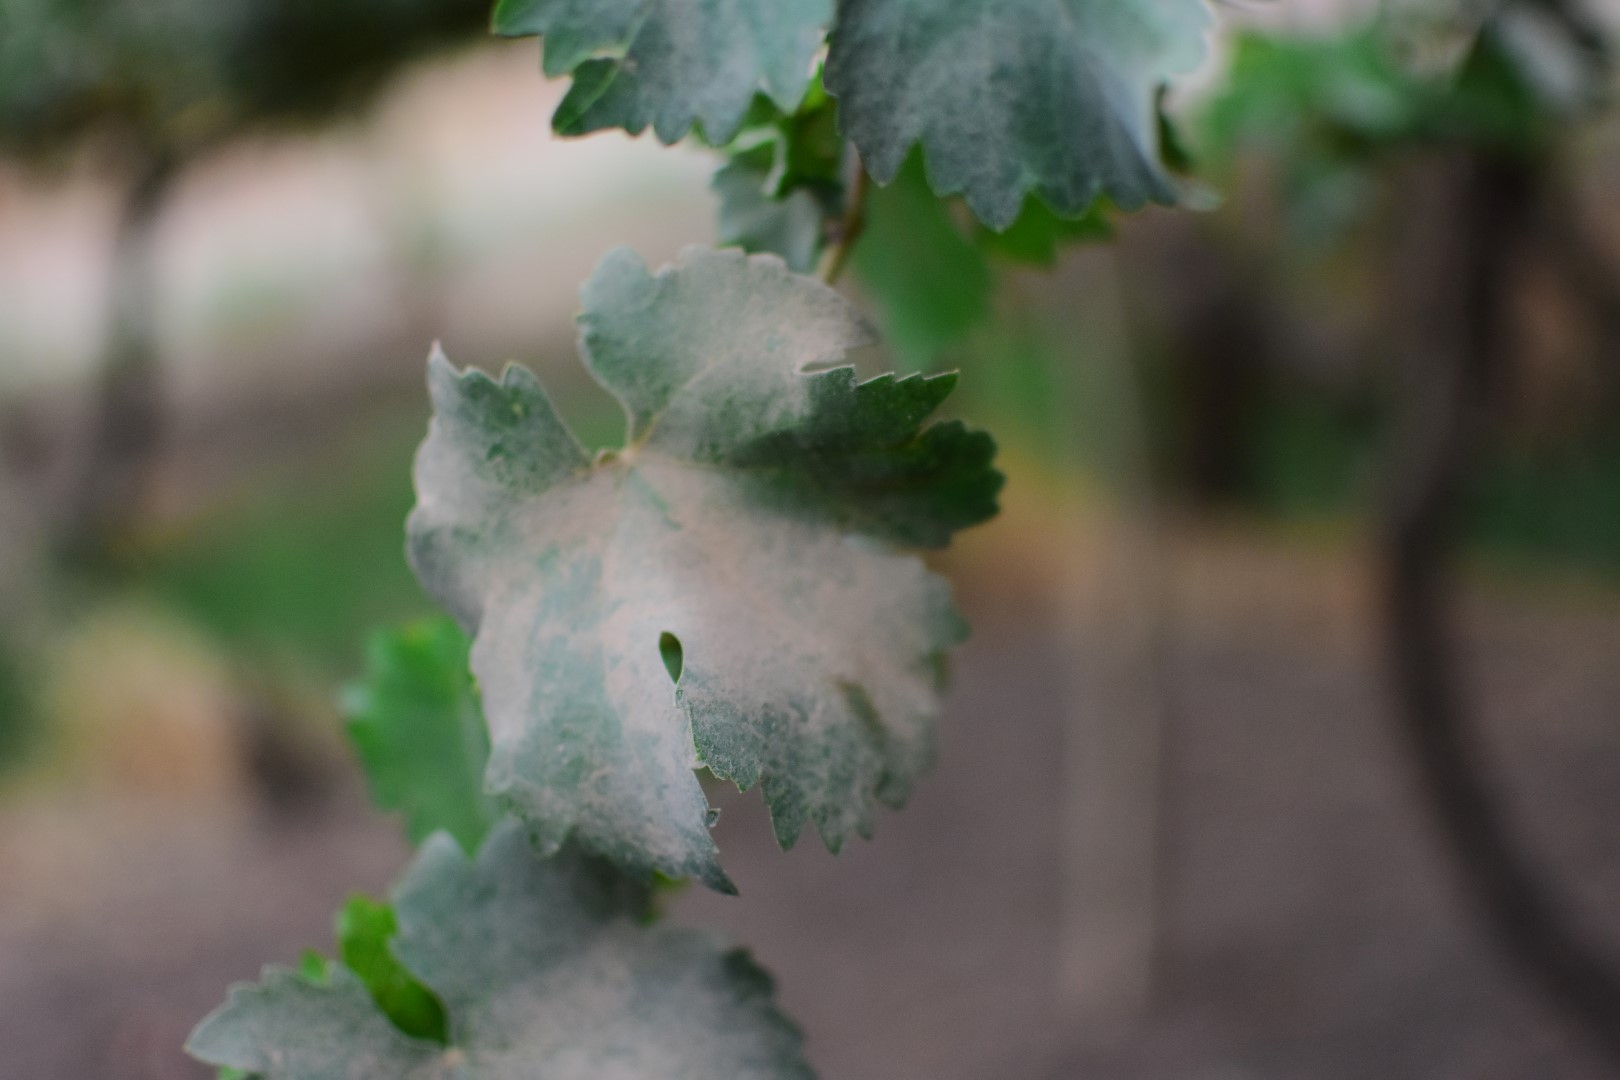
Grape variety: Shdah